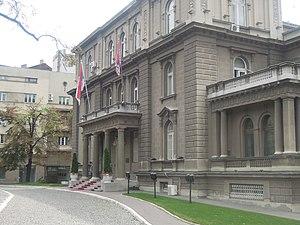
Le Novi dvor ou Nouveau palais est un palais situé à Belgrade, la capitale de la Serbie. Il est situé dans la municipalité de Stari grad, dans le quartier d'Andrićev venac. En raison de sa valeur architecturale et historique, il est aujourd'hui inscrit sur la liste des bien culturels de la Ville de Belgrade.